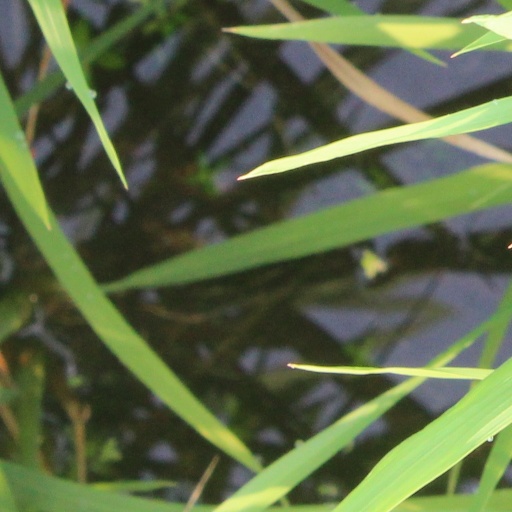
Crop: rice